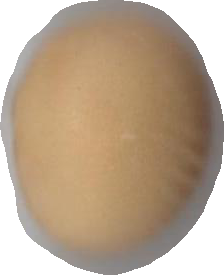
Variety: Grobogan